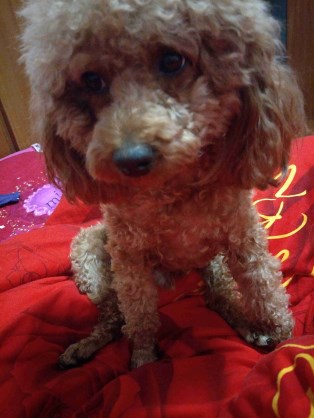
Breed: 7449-n000128-teddy